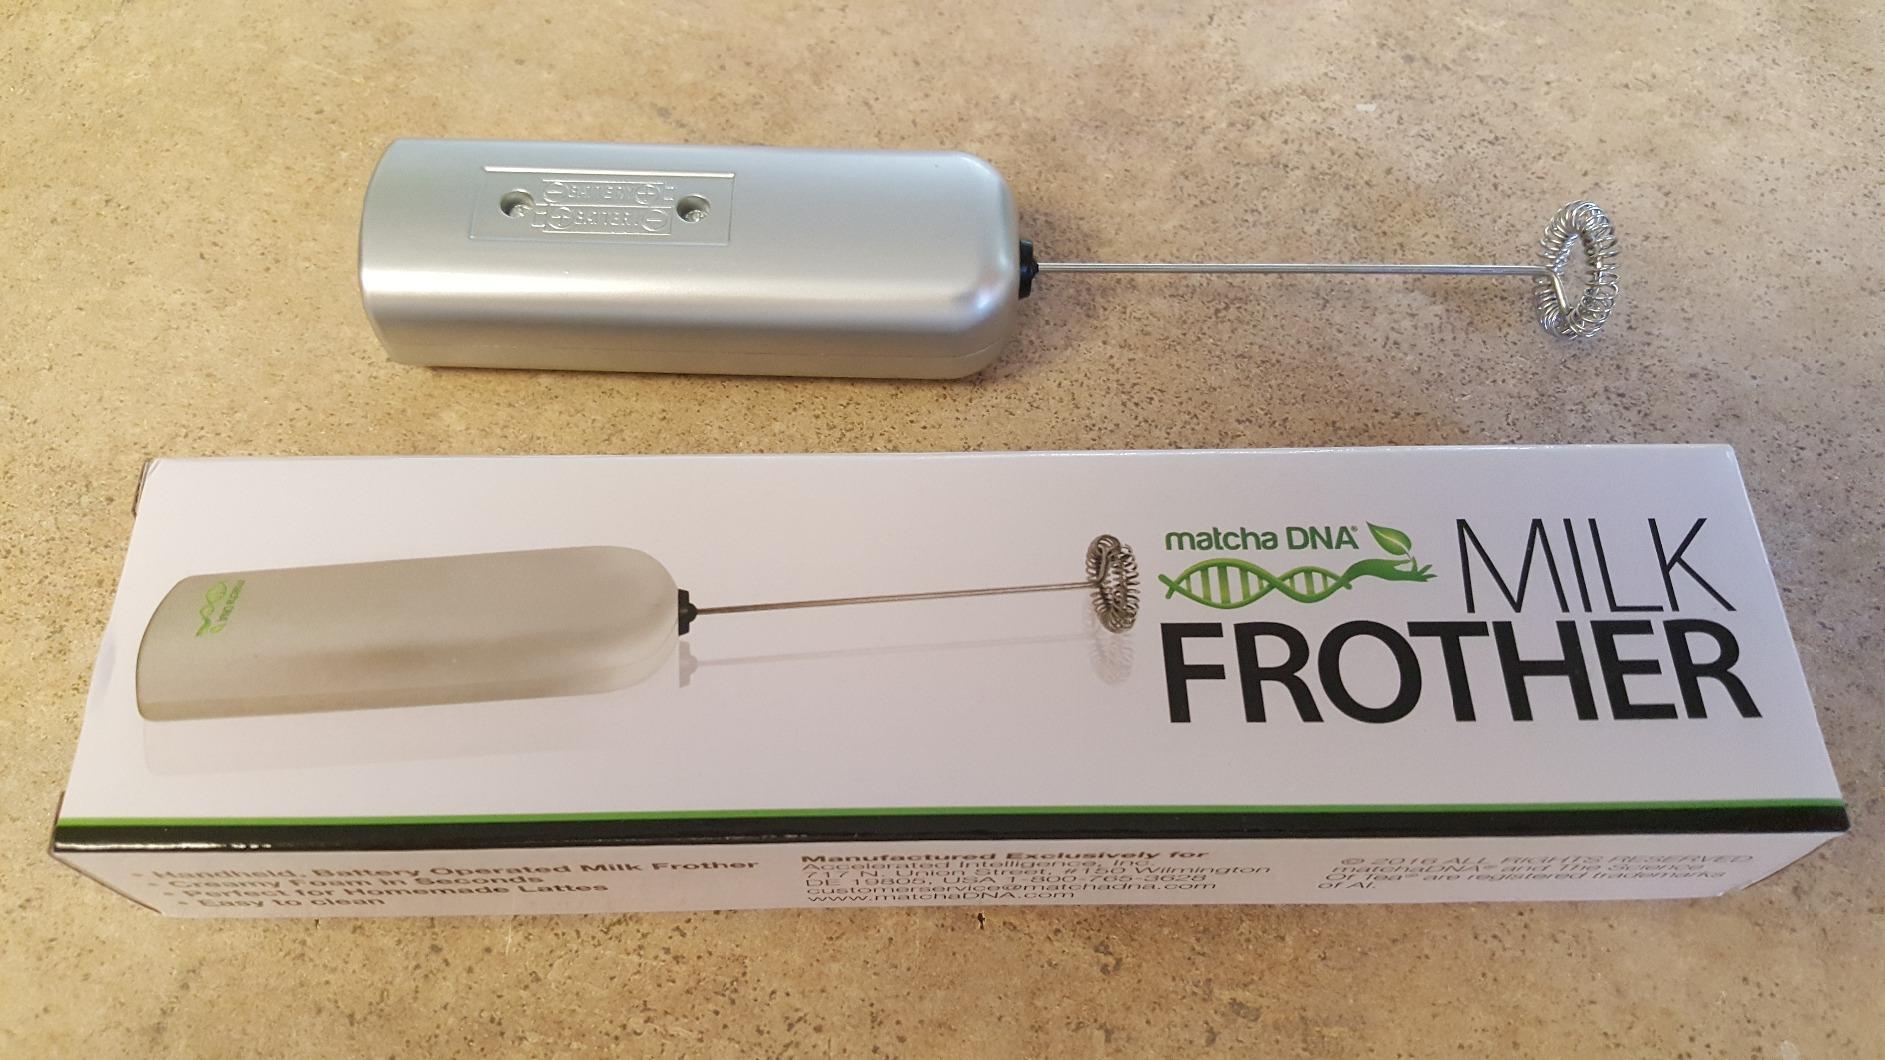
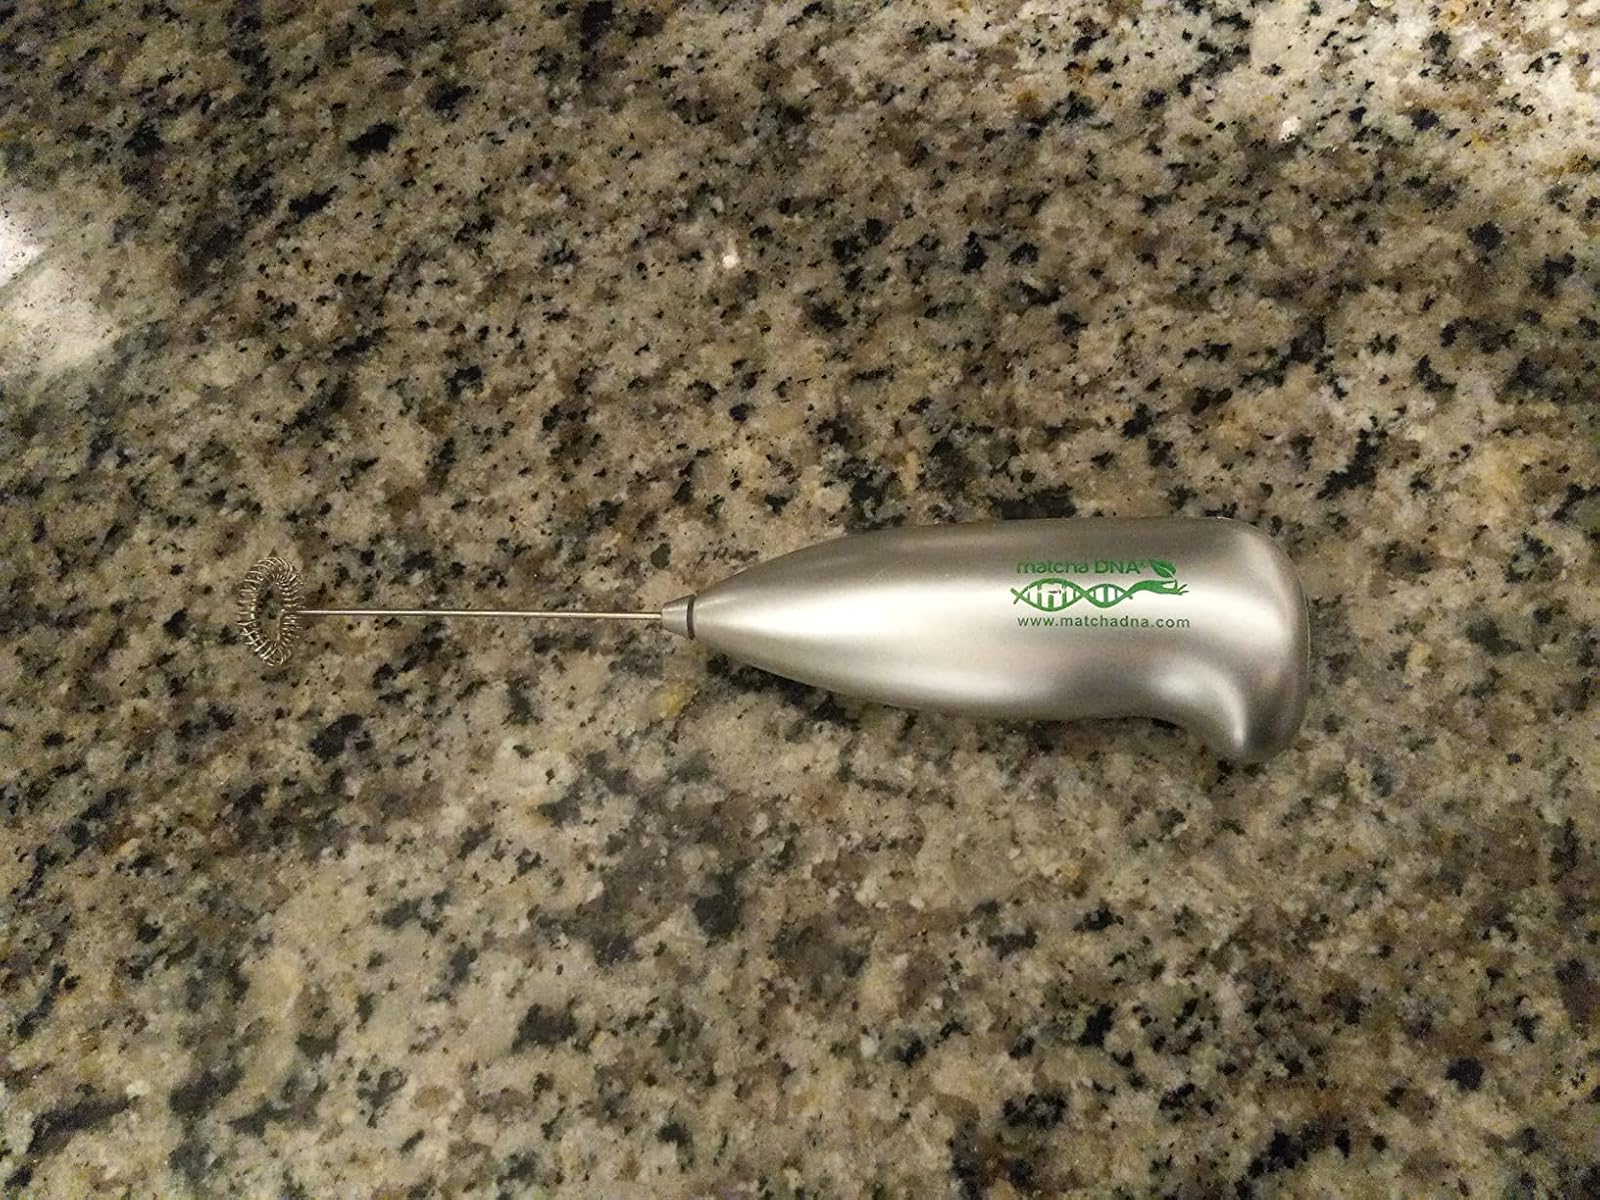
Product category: items_mixer
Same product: no